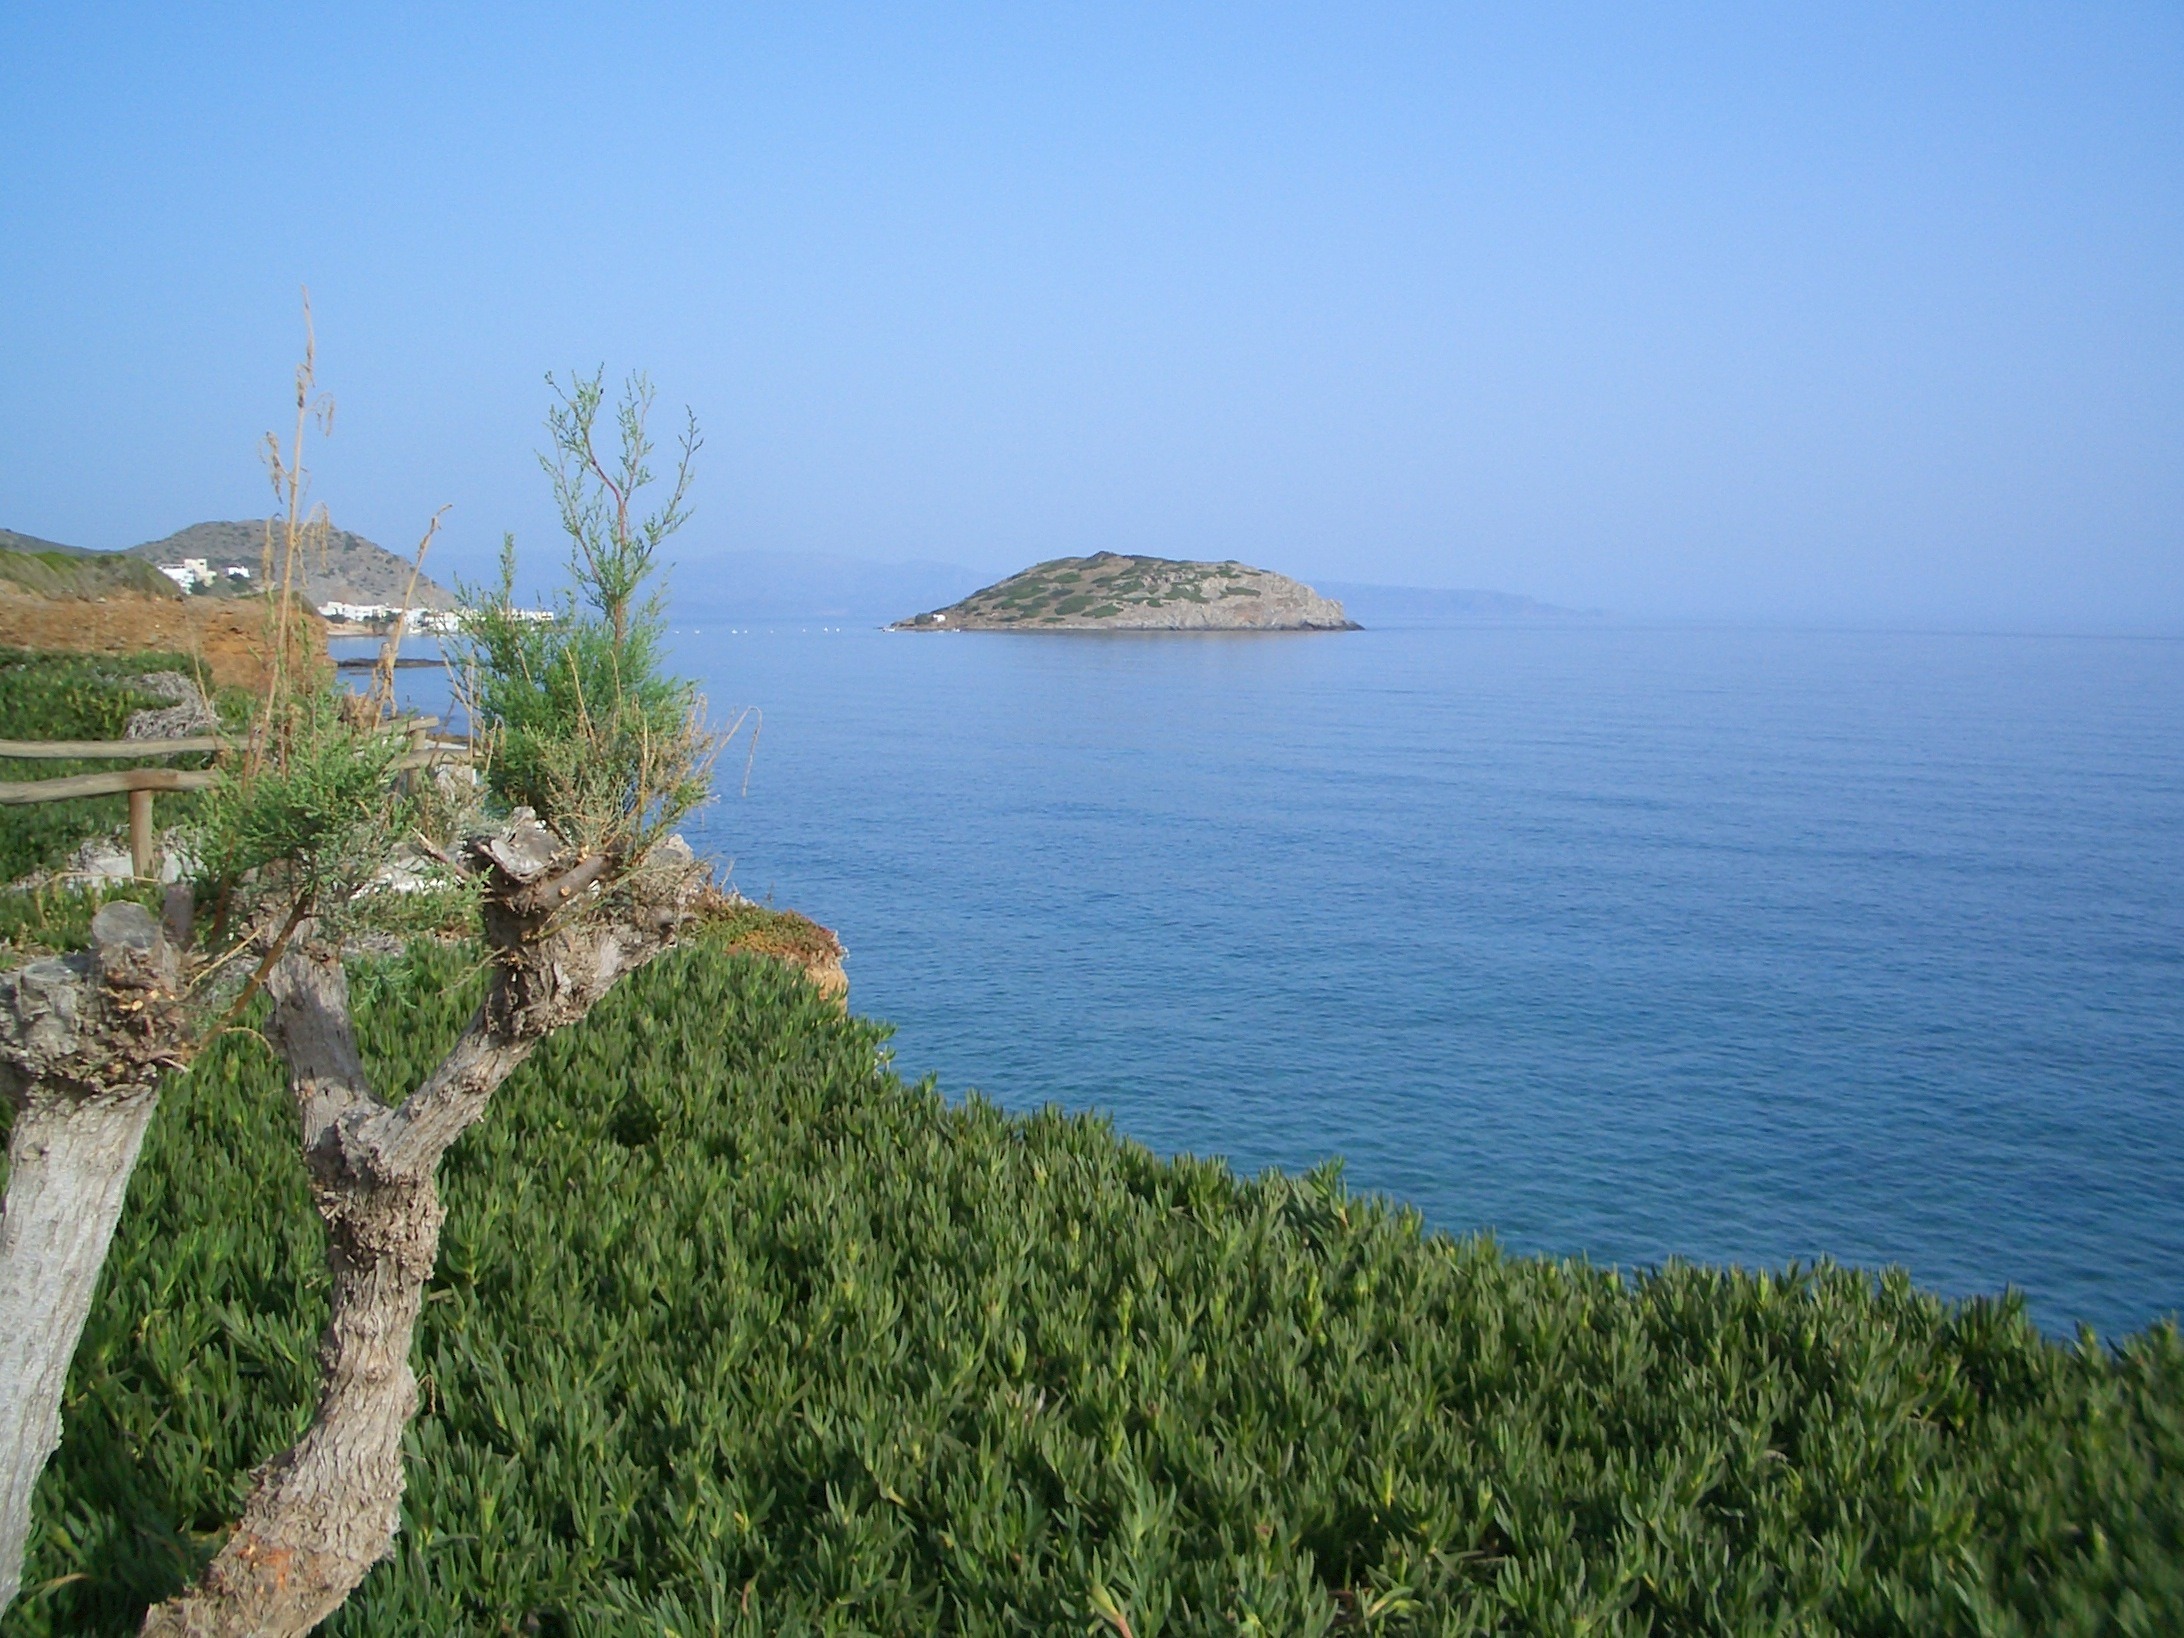
beach, landscape, sea, coast, tree, water, nature, ocean, horizon, sky, shore, lake, cliff, cove, scenic, bay, island, reservoir, terrain, plants, body of water, create, trees, outside, clouds, mountains, beautiful, cape, islet, landform